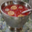
Label: bowl